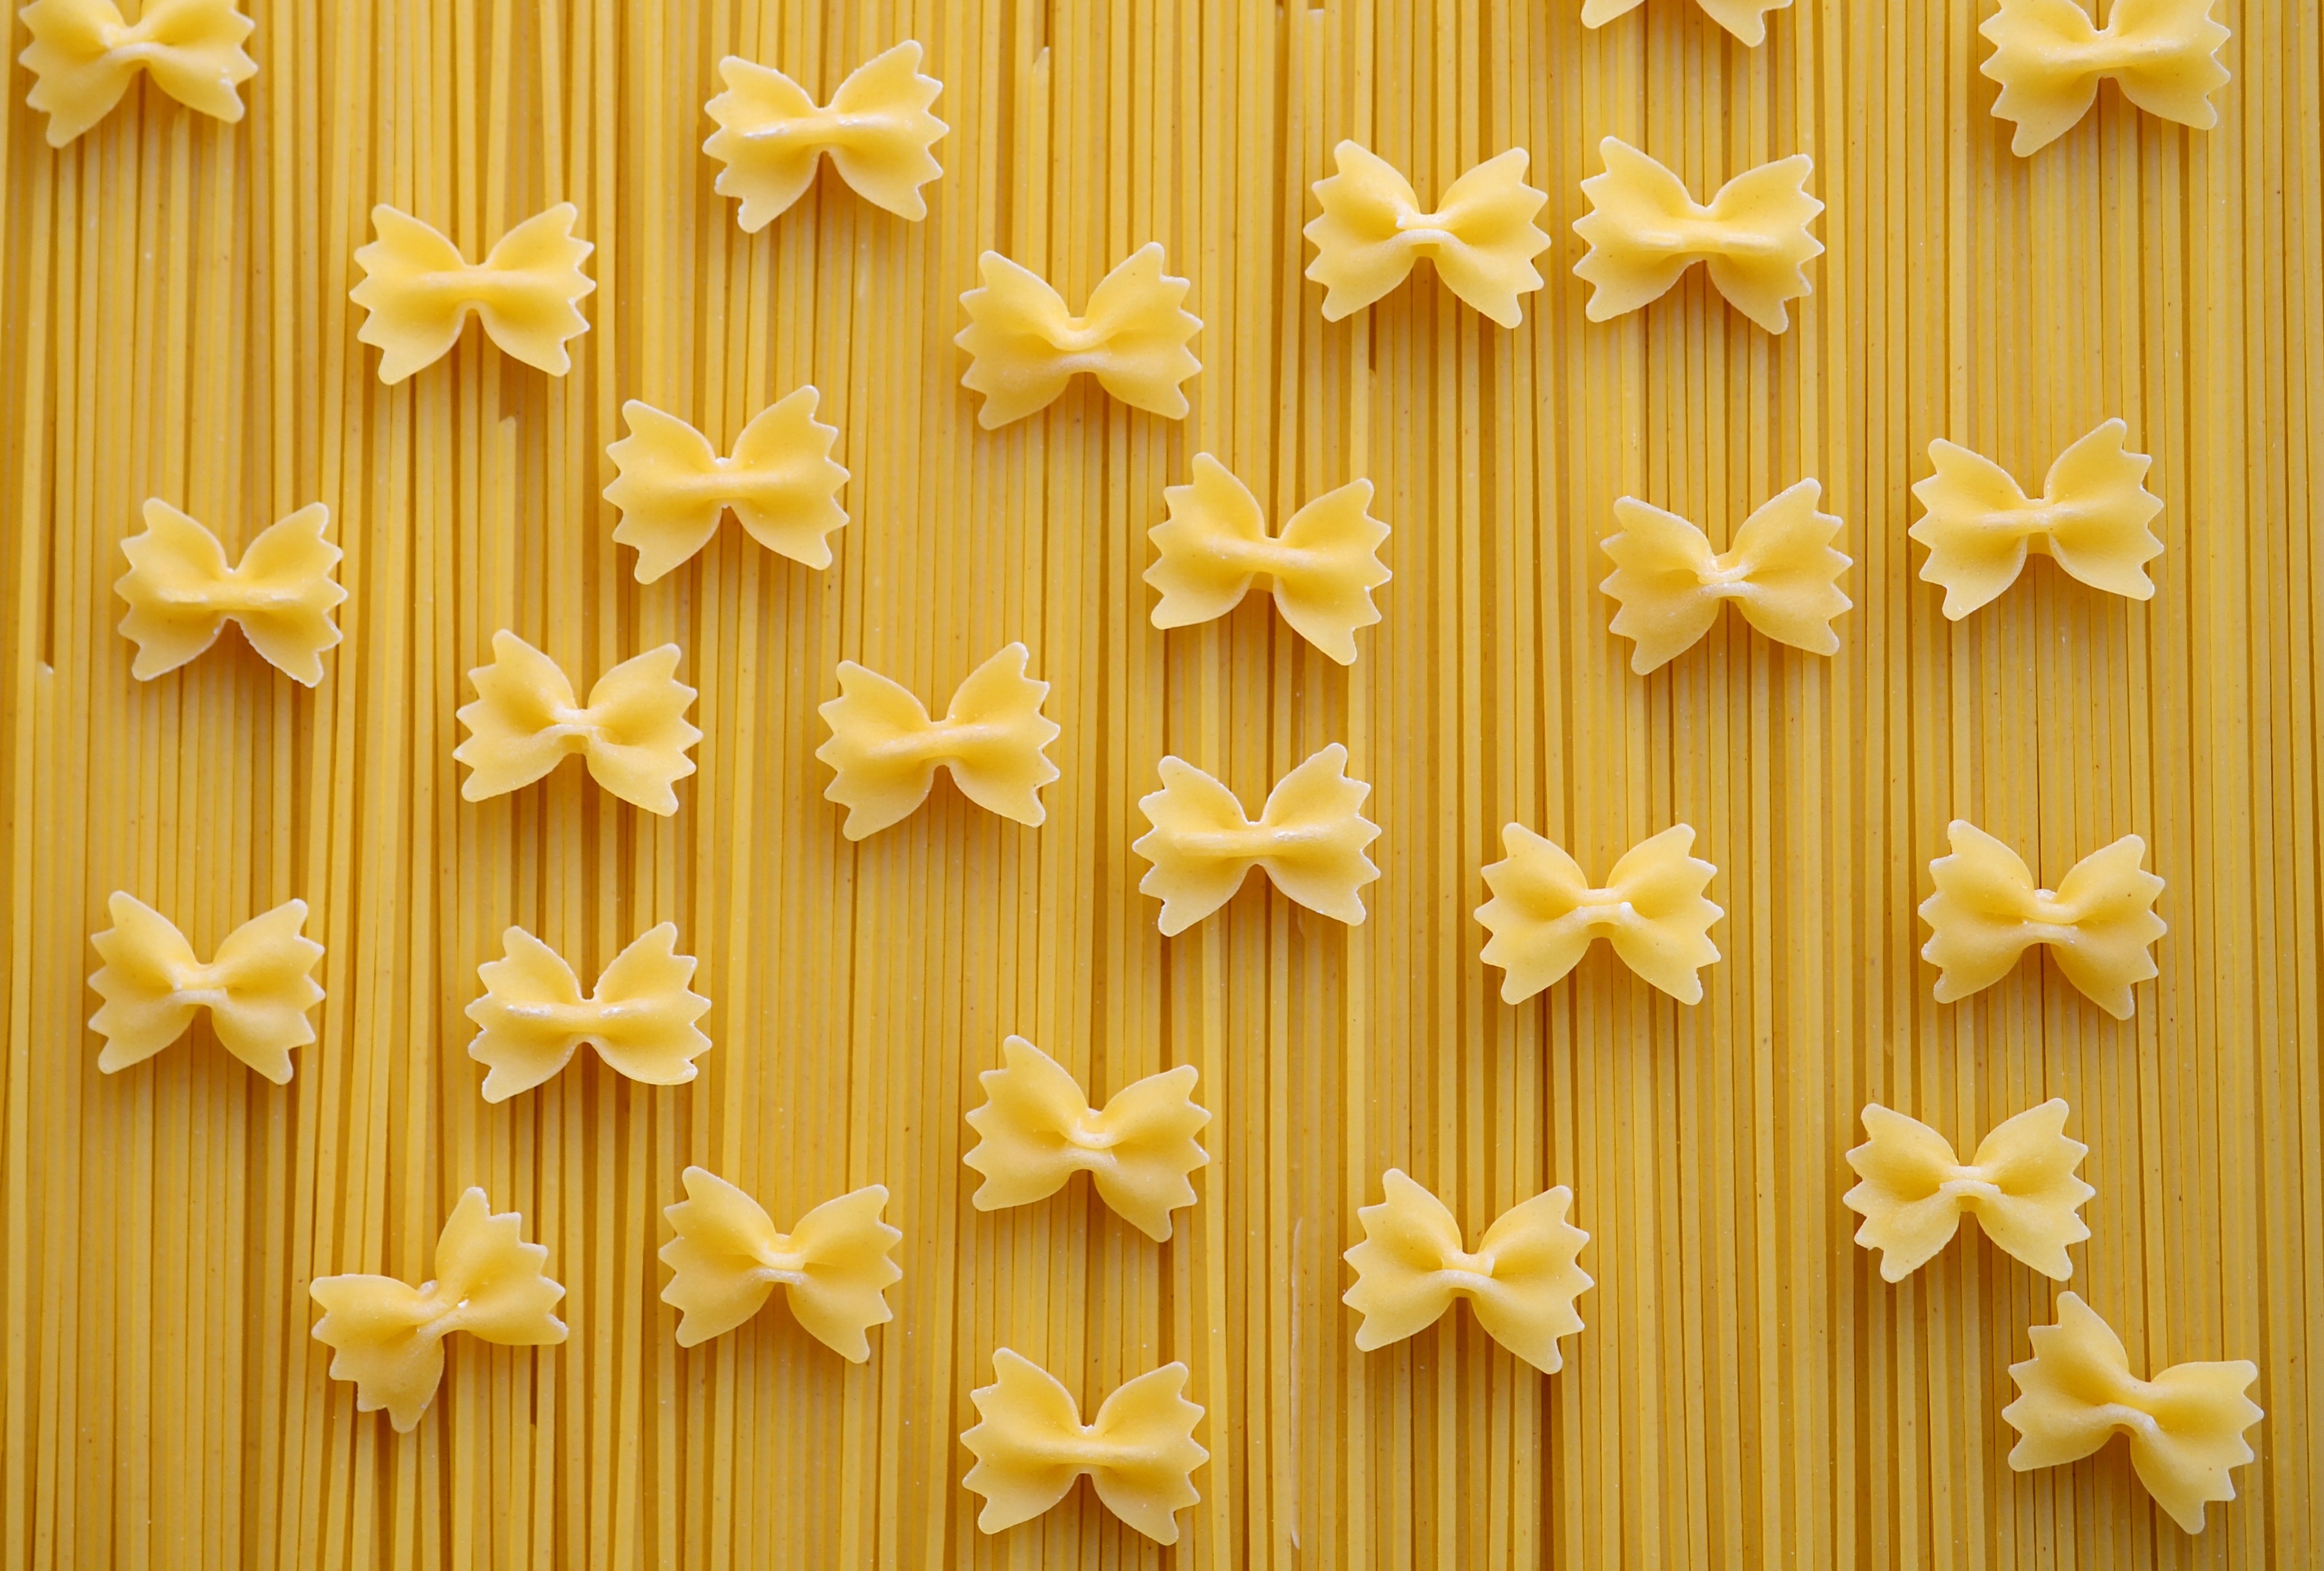
flower, petal, pattern, food, produce, yellow, baking, dessert, eat, pasta, noodles, icing, farfalle, spaghetti, carbohydrates